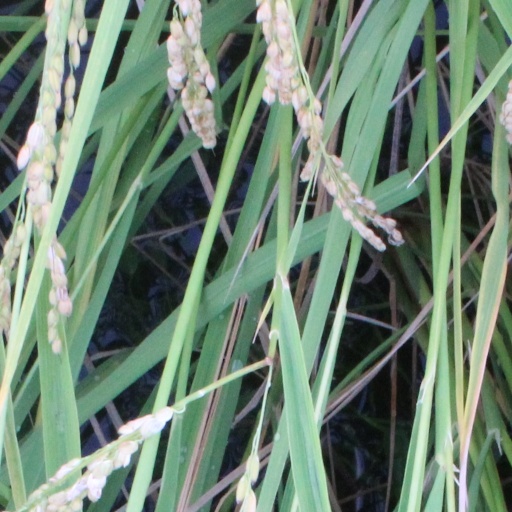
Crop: rice